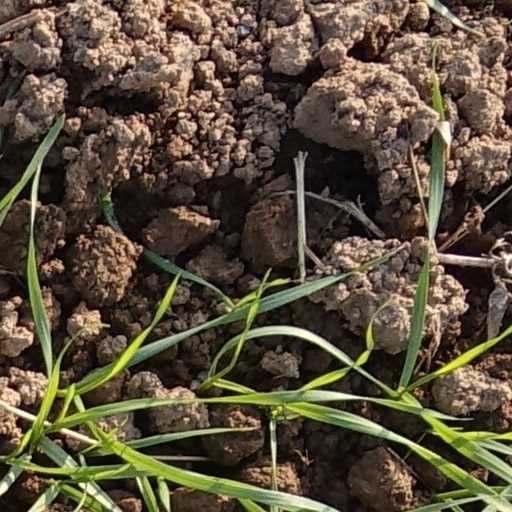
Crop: wheat